Xylella fastidiosa

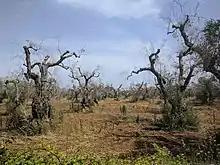
An olive grove infested with "X. fastidiosa" in Puglia, Italy in 2019

In October 2013, the bacterium was found infecting olive trees in the region of Apulia in southern Italy. The disease caused rapid decline in olive grove yields, and by April 2015, was affecting the whole Province of Lecce and other zones of Apulia, though it had not previously been confirmed in Europe. The subspecies involved in Italy is "X. f." subsp. "pauca", which shows a marked preference for olive trees and warm conditions and is thought to be unlikely to spread to Northern Europe.